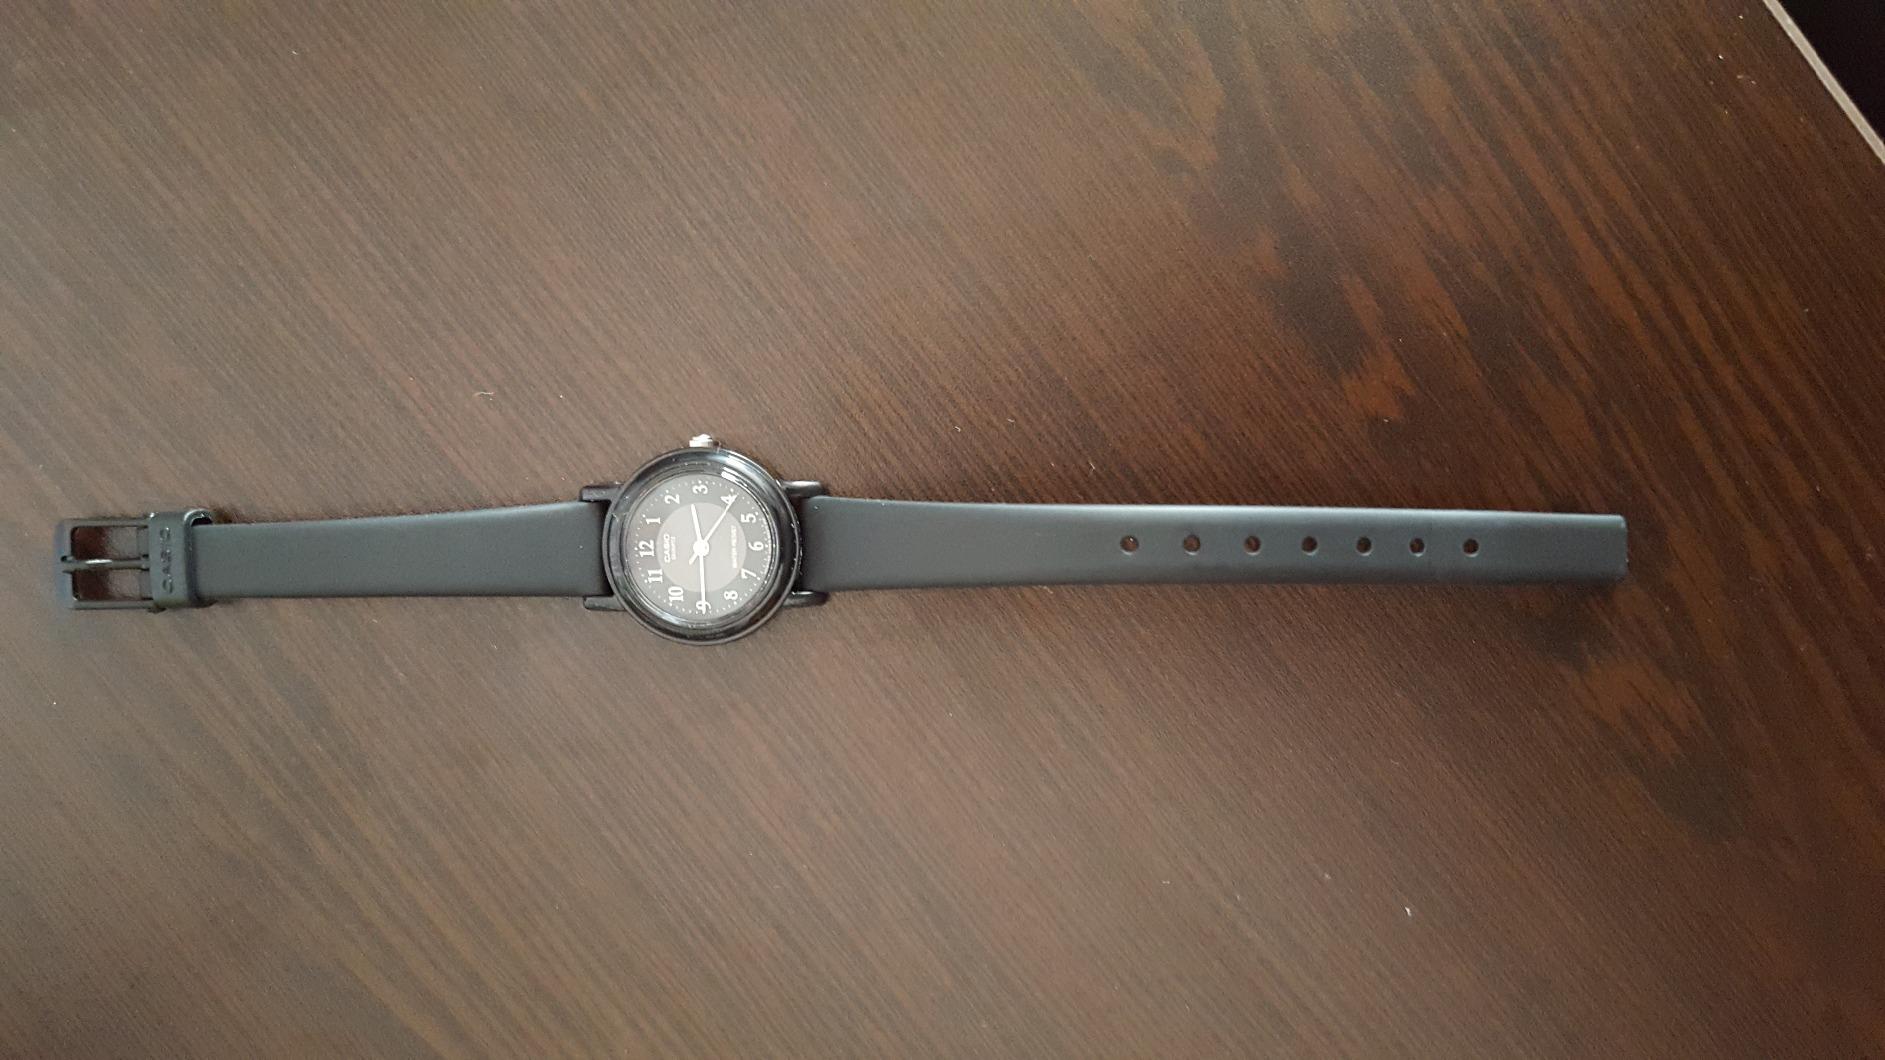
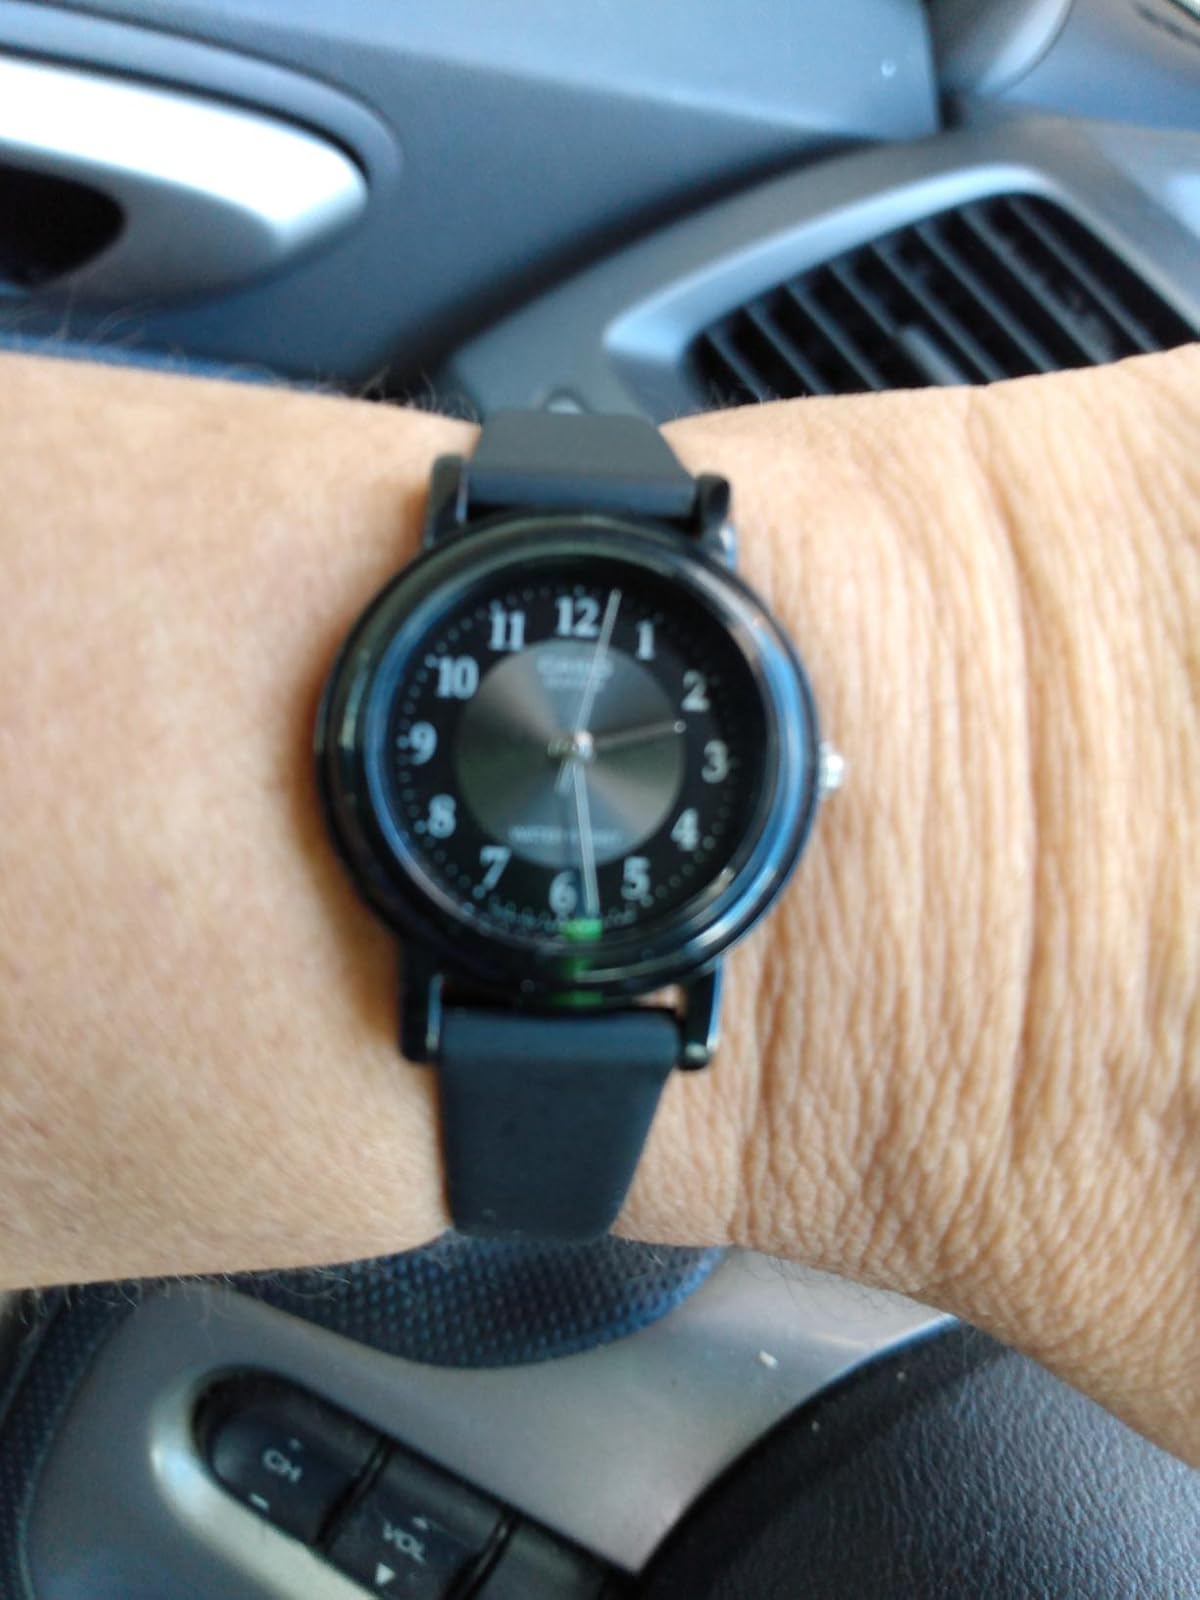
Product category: accessories_watch
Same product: yes